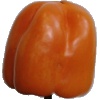
Label: Pepper Orange 1